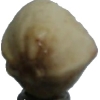
Label: pistachio